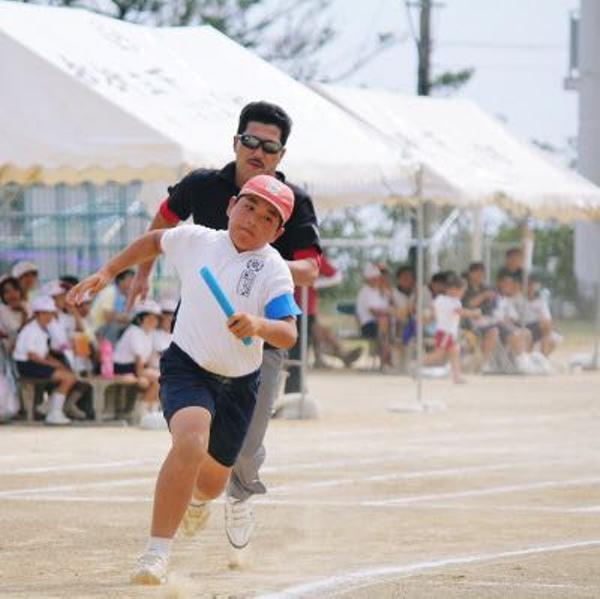
回答: やばい!あっちの組の人だったか!!